Martin Chuzzlewit

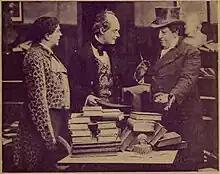
1912 Martin Chuzzlewit film ad in The Motion Picture Story Magazine

The first stage performance in the 20th century came in 1993 at the Royal Theatre Northampton. Adapted by Lyn Robertson Hay and directed by Michael Napier Brown, the production starred singer Aled Jones and featured Katharine Schlesinger and Colin Atkins.